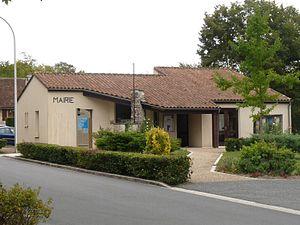
mairie de Marthon, Charente, France
Marthon est une commune du Sud-Ouest de la France située dans le département de la Charente.